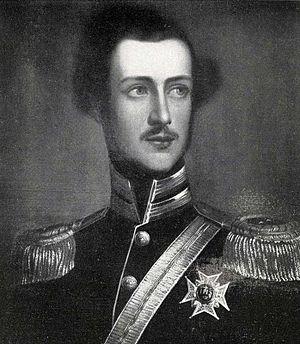
Gustave de Suède et de Norvège, né le 18 juin 1827 au Palais Haga, à Stockholm, en Suède, et décédé le 24 septembre 1852 à Kristiania, en Norvège, est un prince suédo-norvégien. Il est le second fils du roi Oscar Iᵉʳ de Suède et de Joséphine de Leuchtenberg.